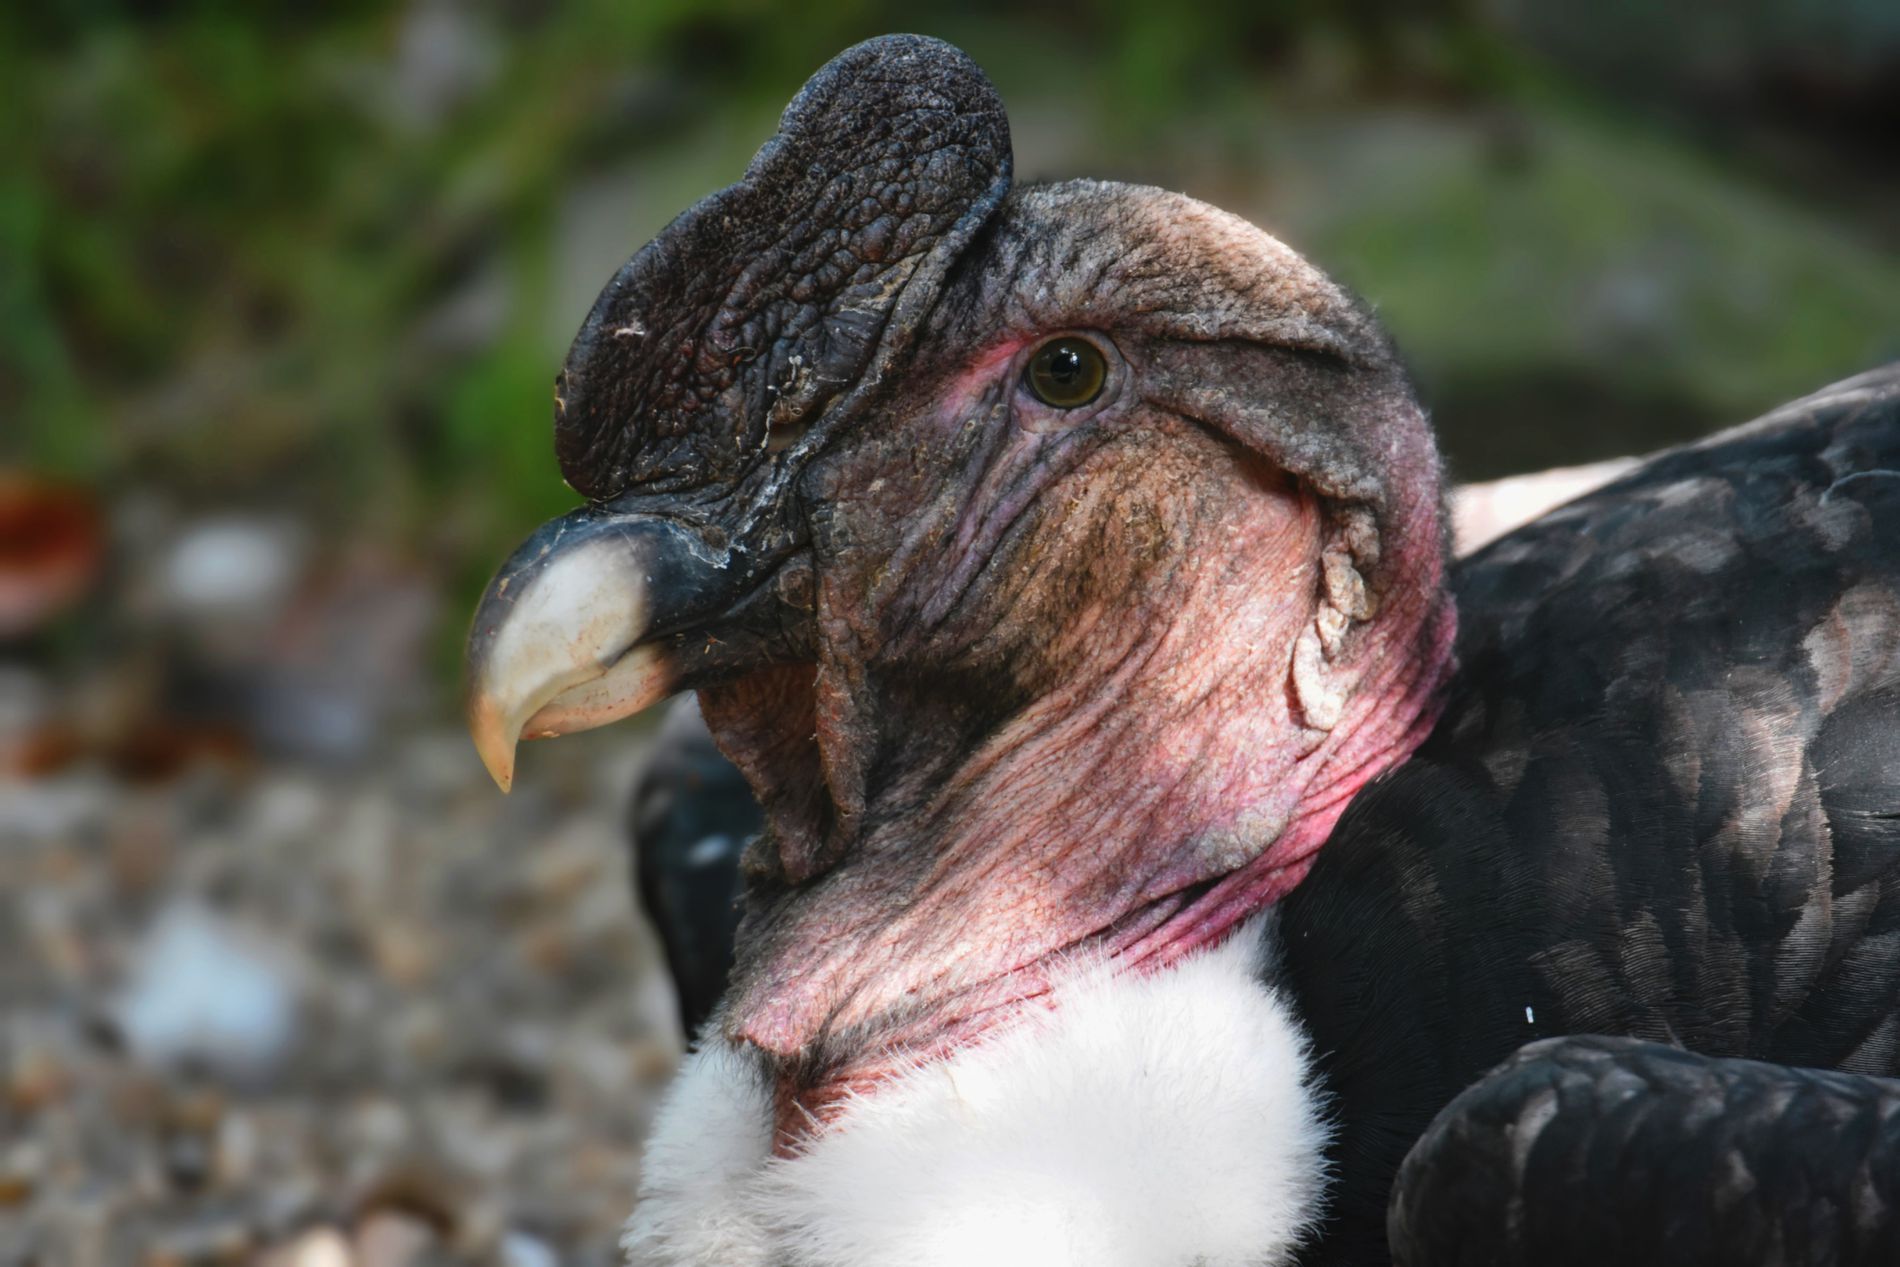
An Andean Condor.
The photo shows an Andean condor with its strong beak and beautiful colors. The background is blurry, But it appears to be in its natural environment.
Close shot. The photo shows an Andean condor. The natural lighting casts a glow on the bird, revealing its pink head and neck, black feathers, and strong beak. The atmosphere is calm and natural. The scene shows the beauty of this bird in its environment
Labels: Animal, Bird, Vulture, Condor, Beak, Blurry Background
Camera: NIKON CORPORATION NIKON D7200
Aperture: F6.3
Exposure: 1/161 sec
ISO: 800
Focal length: 600.0 mm